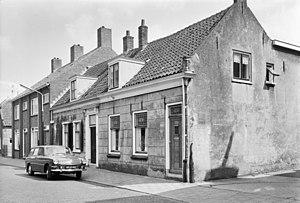
Katwijk aan Zee est une localité et un ancien village situé dans la commune de Katwijk, dans la province néerlandaise de Hollande-Méridionale. Au 1ᵉʳ janvier 2017, sa population s'élève à 14 040 habitants.